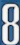
Number: 8